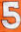
Number: 5